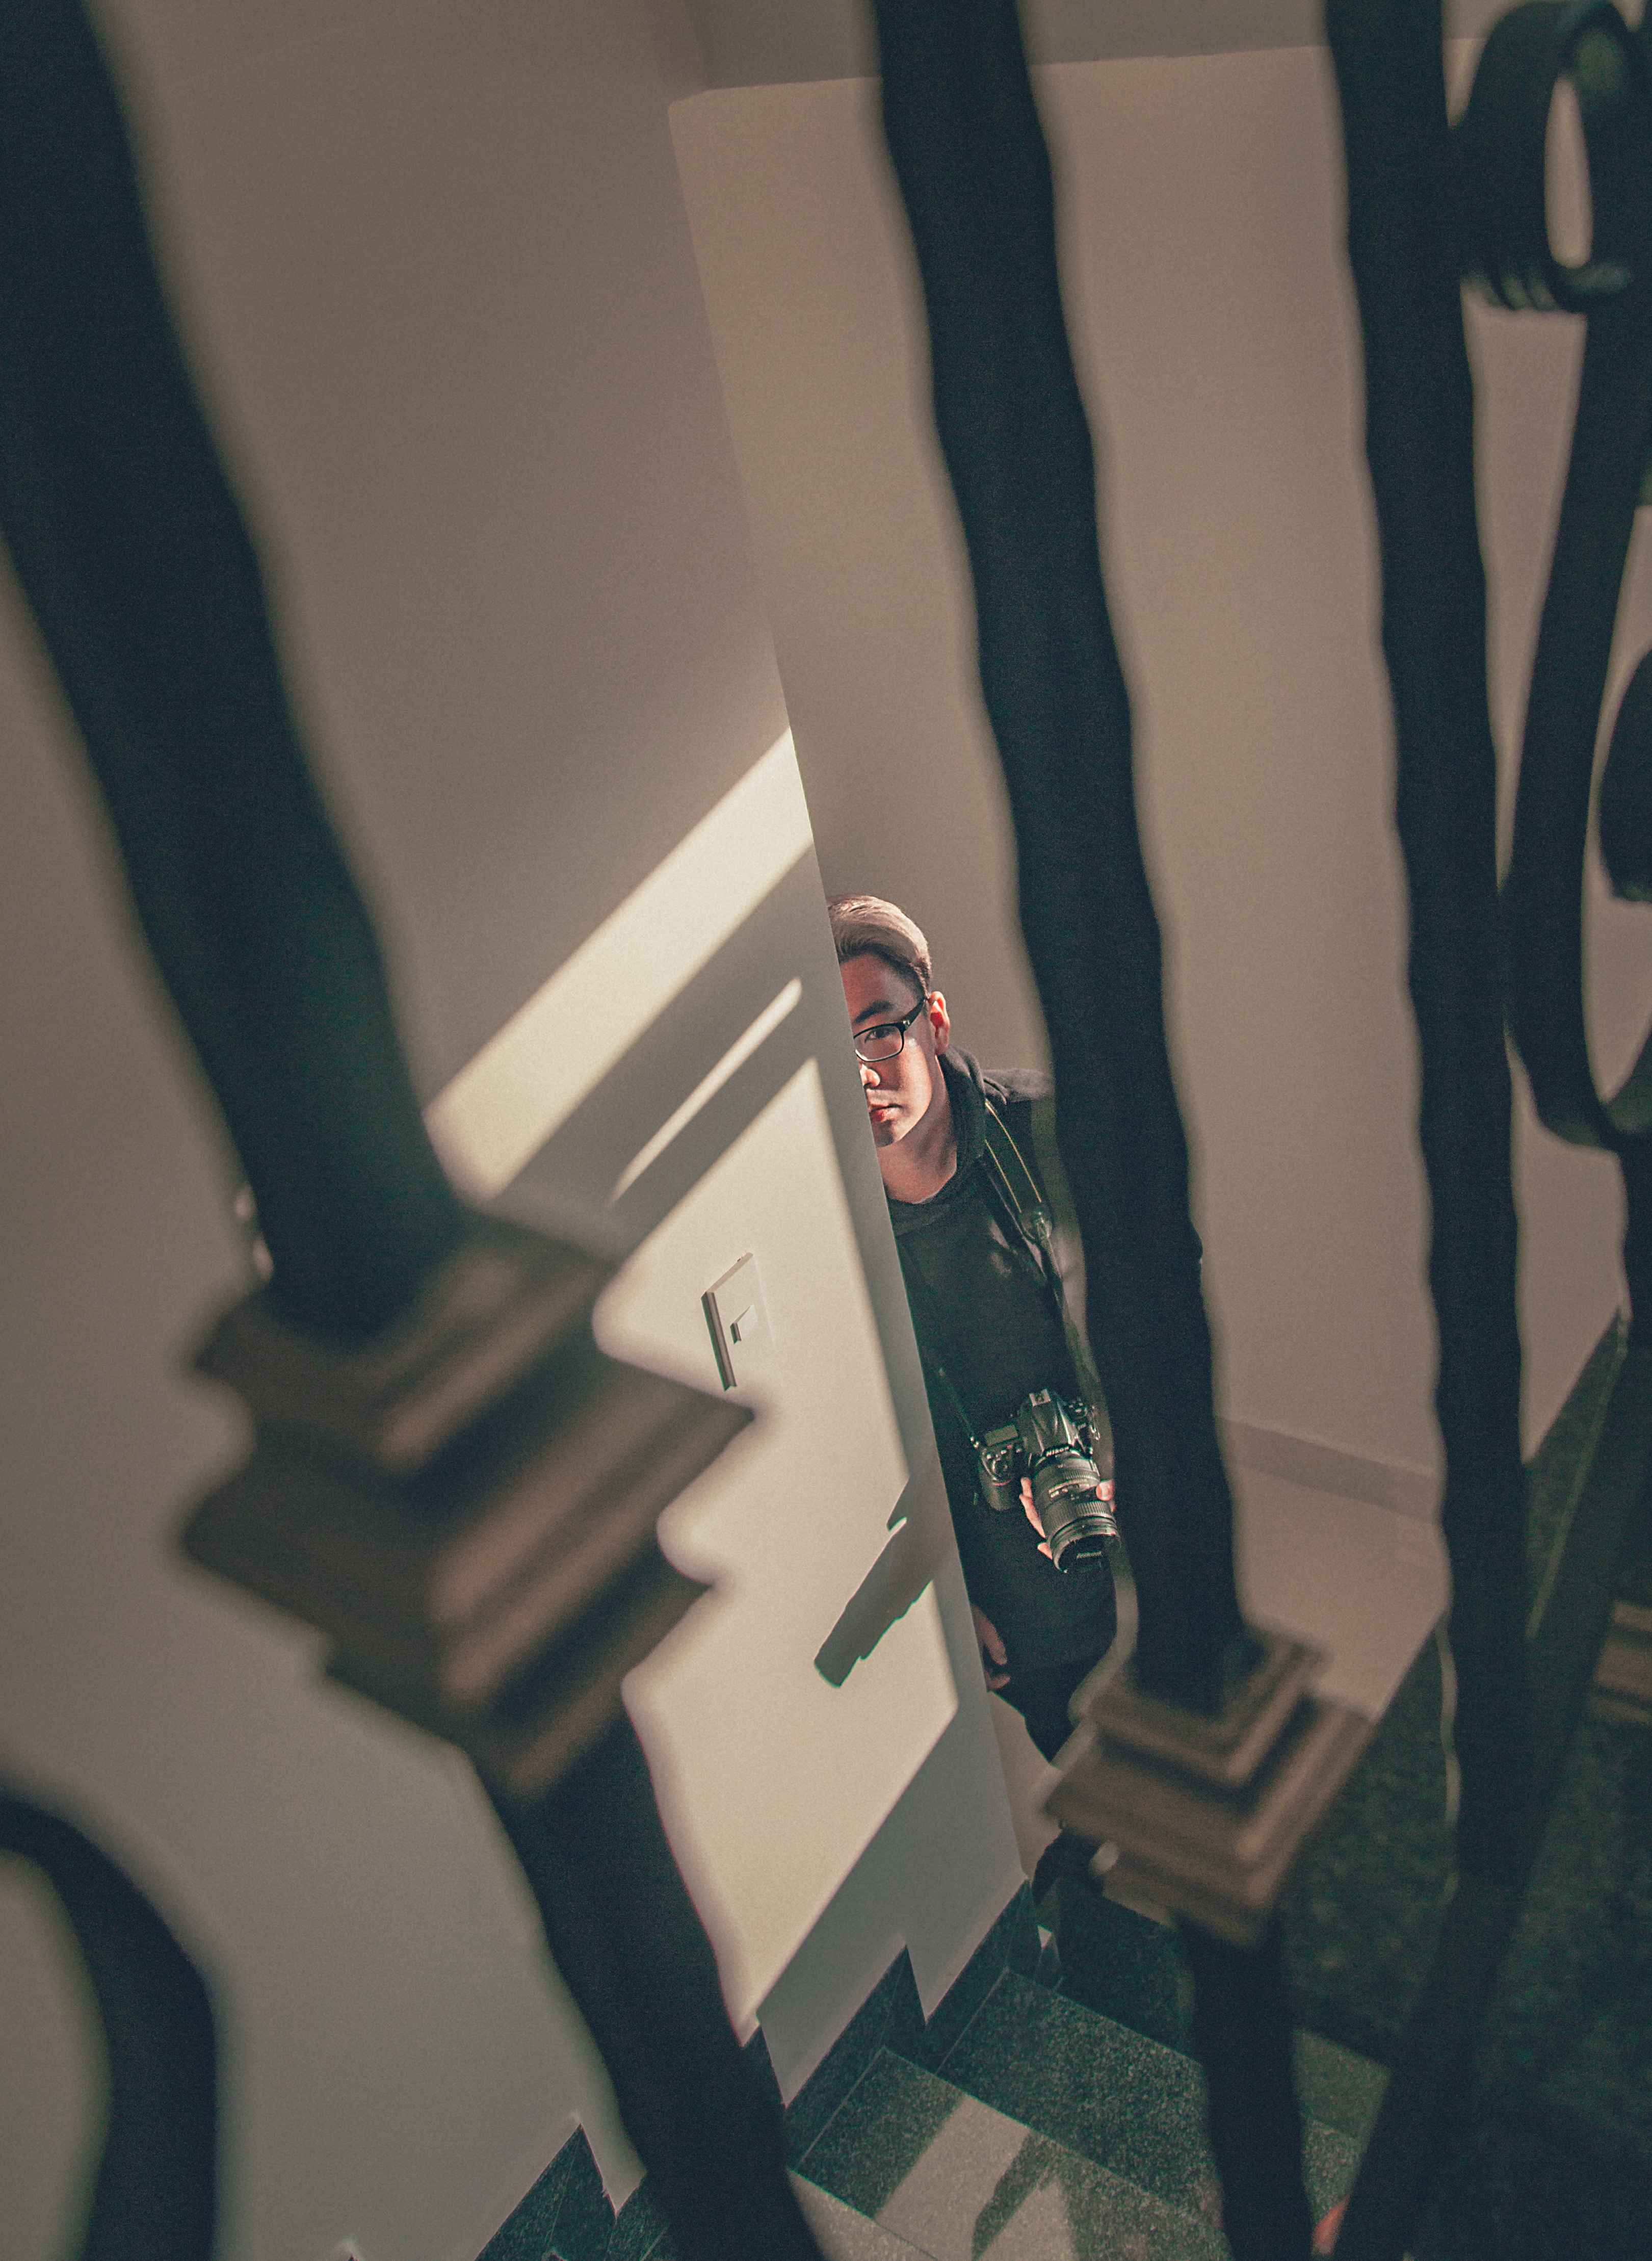
landscape, green, sunlight, sky, light, snapshot, photography, design, girl, shadow, shoe, darkness, square, fun